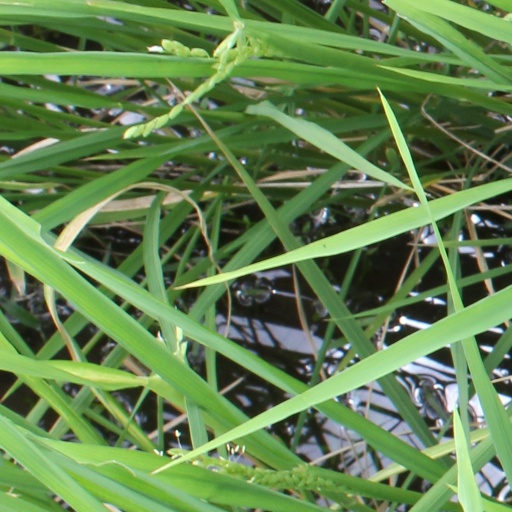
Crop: rice